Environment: real
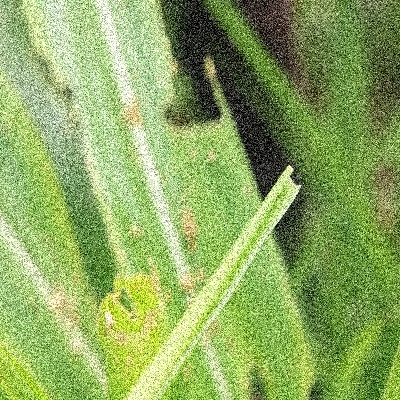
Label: fall_armyworm